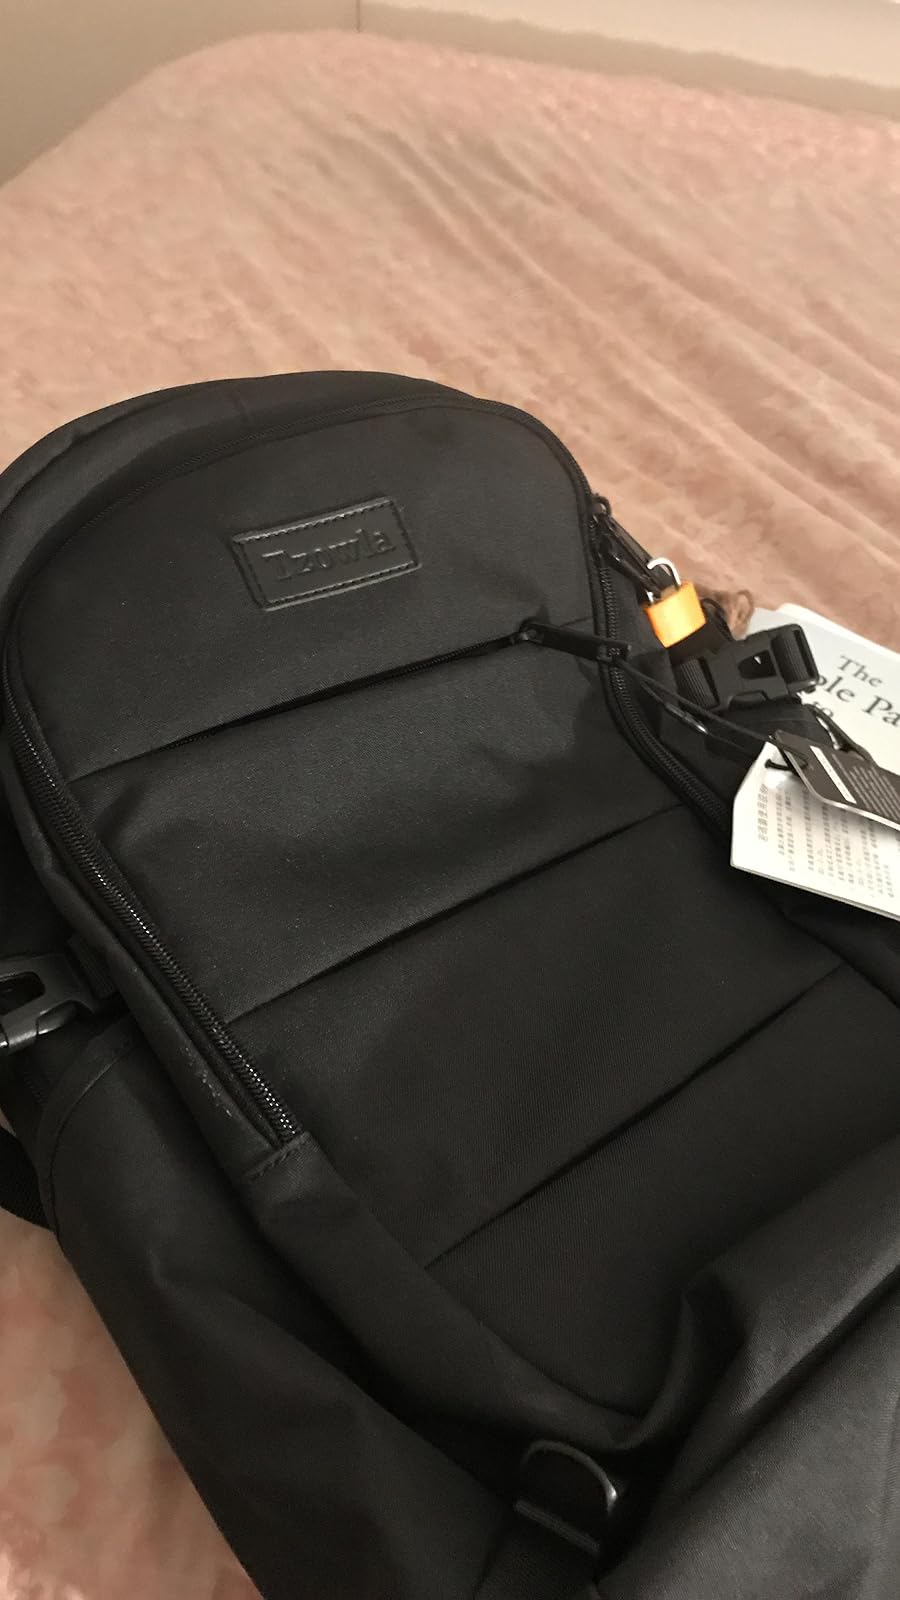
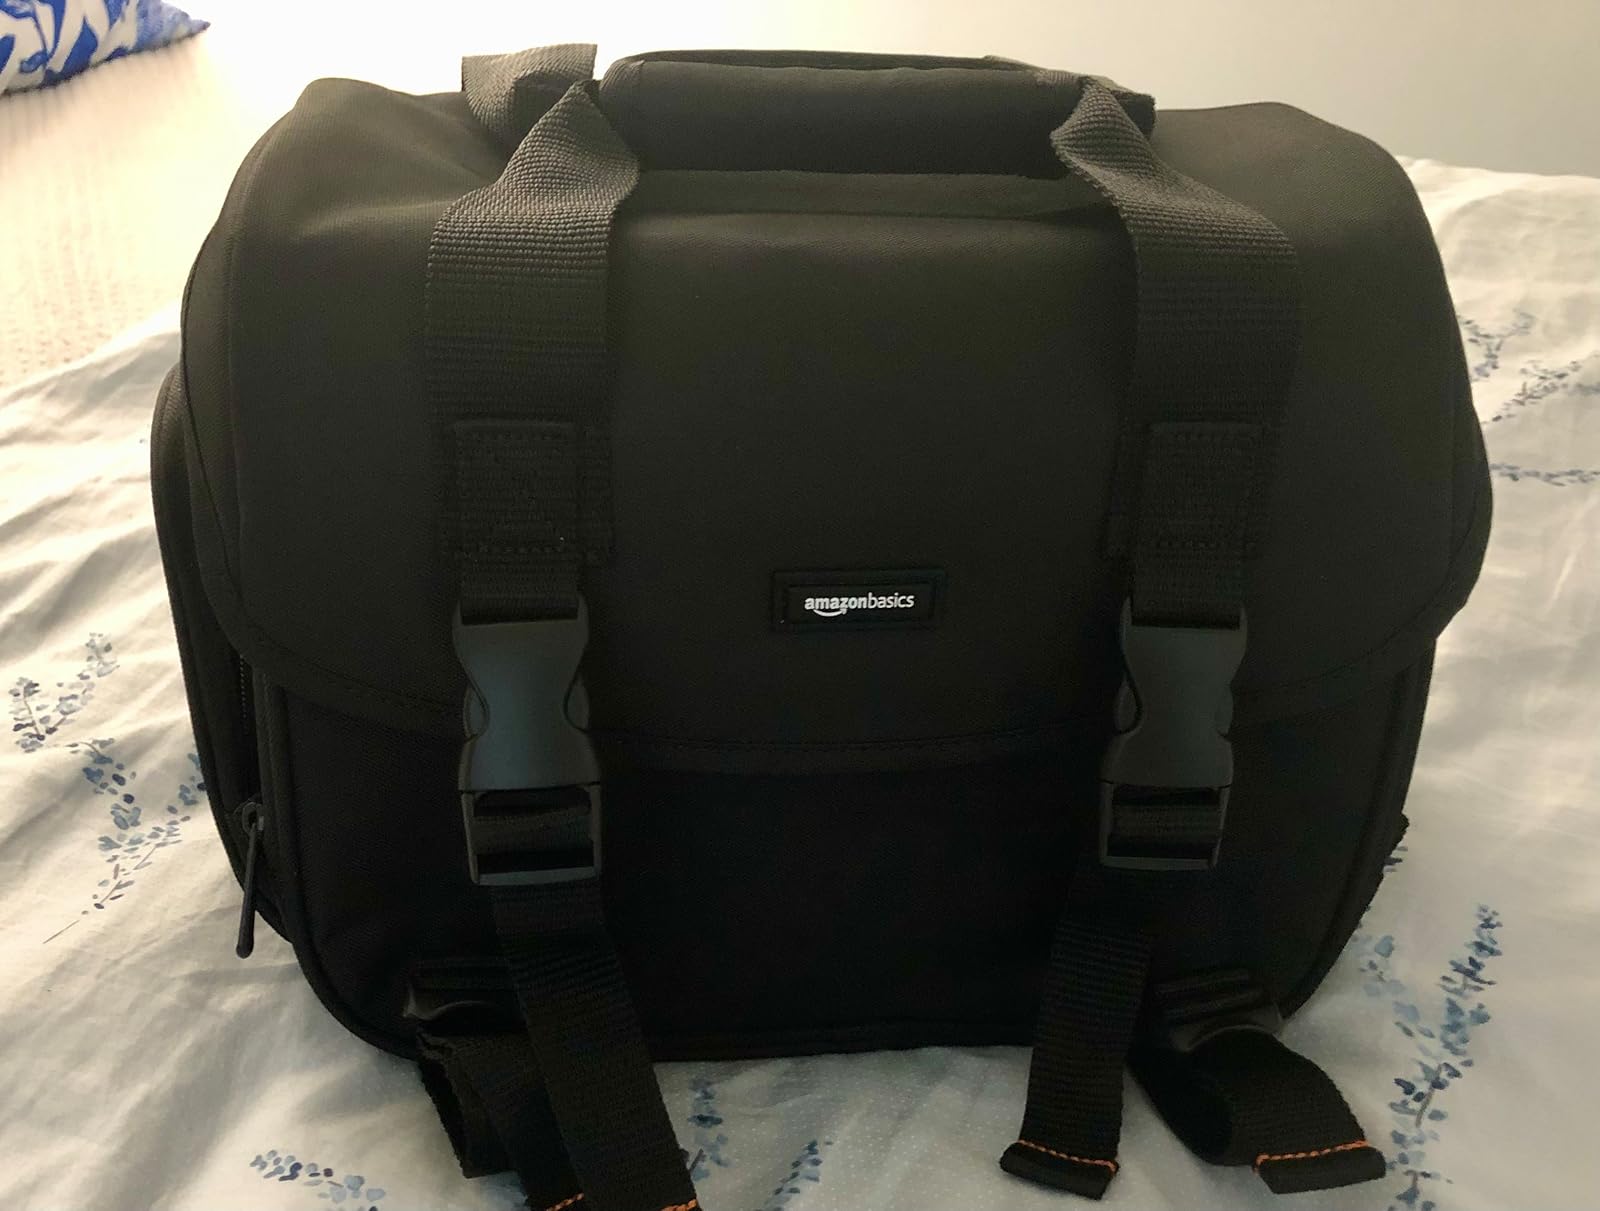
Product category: bag
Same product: no